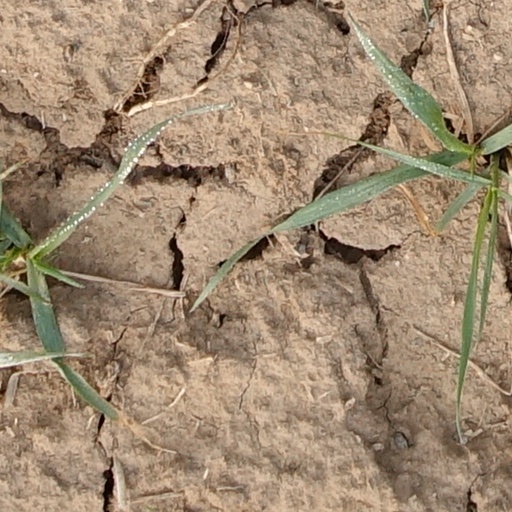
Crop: wheat